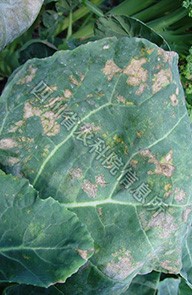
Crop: unknown
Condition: broccoli_broccoli_downy_mildew